Asit Kumar Haldar

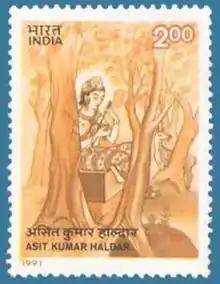
Stamp of India – 1991 – Colnect 164218 – "Sidhatrtha with an Injured Bird" – by Haldar

Haldar was the first Indian to be appointed as the principal of a Government Art School. He was also the first Indian to be elected a Fellow of the Royal Society of Arts, London in 1934. The Allahabad Museum opened a large "Haldar Hall" with many of his works in 1938.